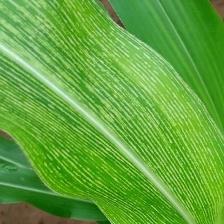
Crop: Maize
Condition: stripe-d